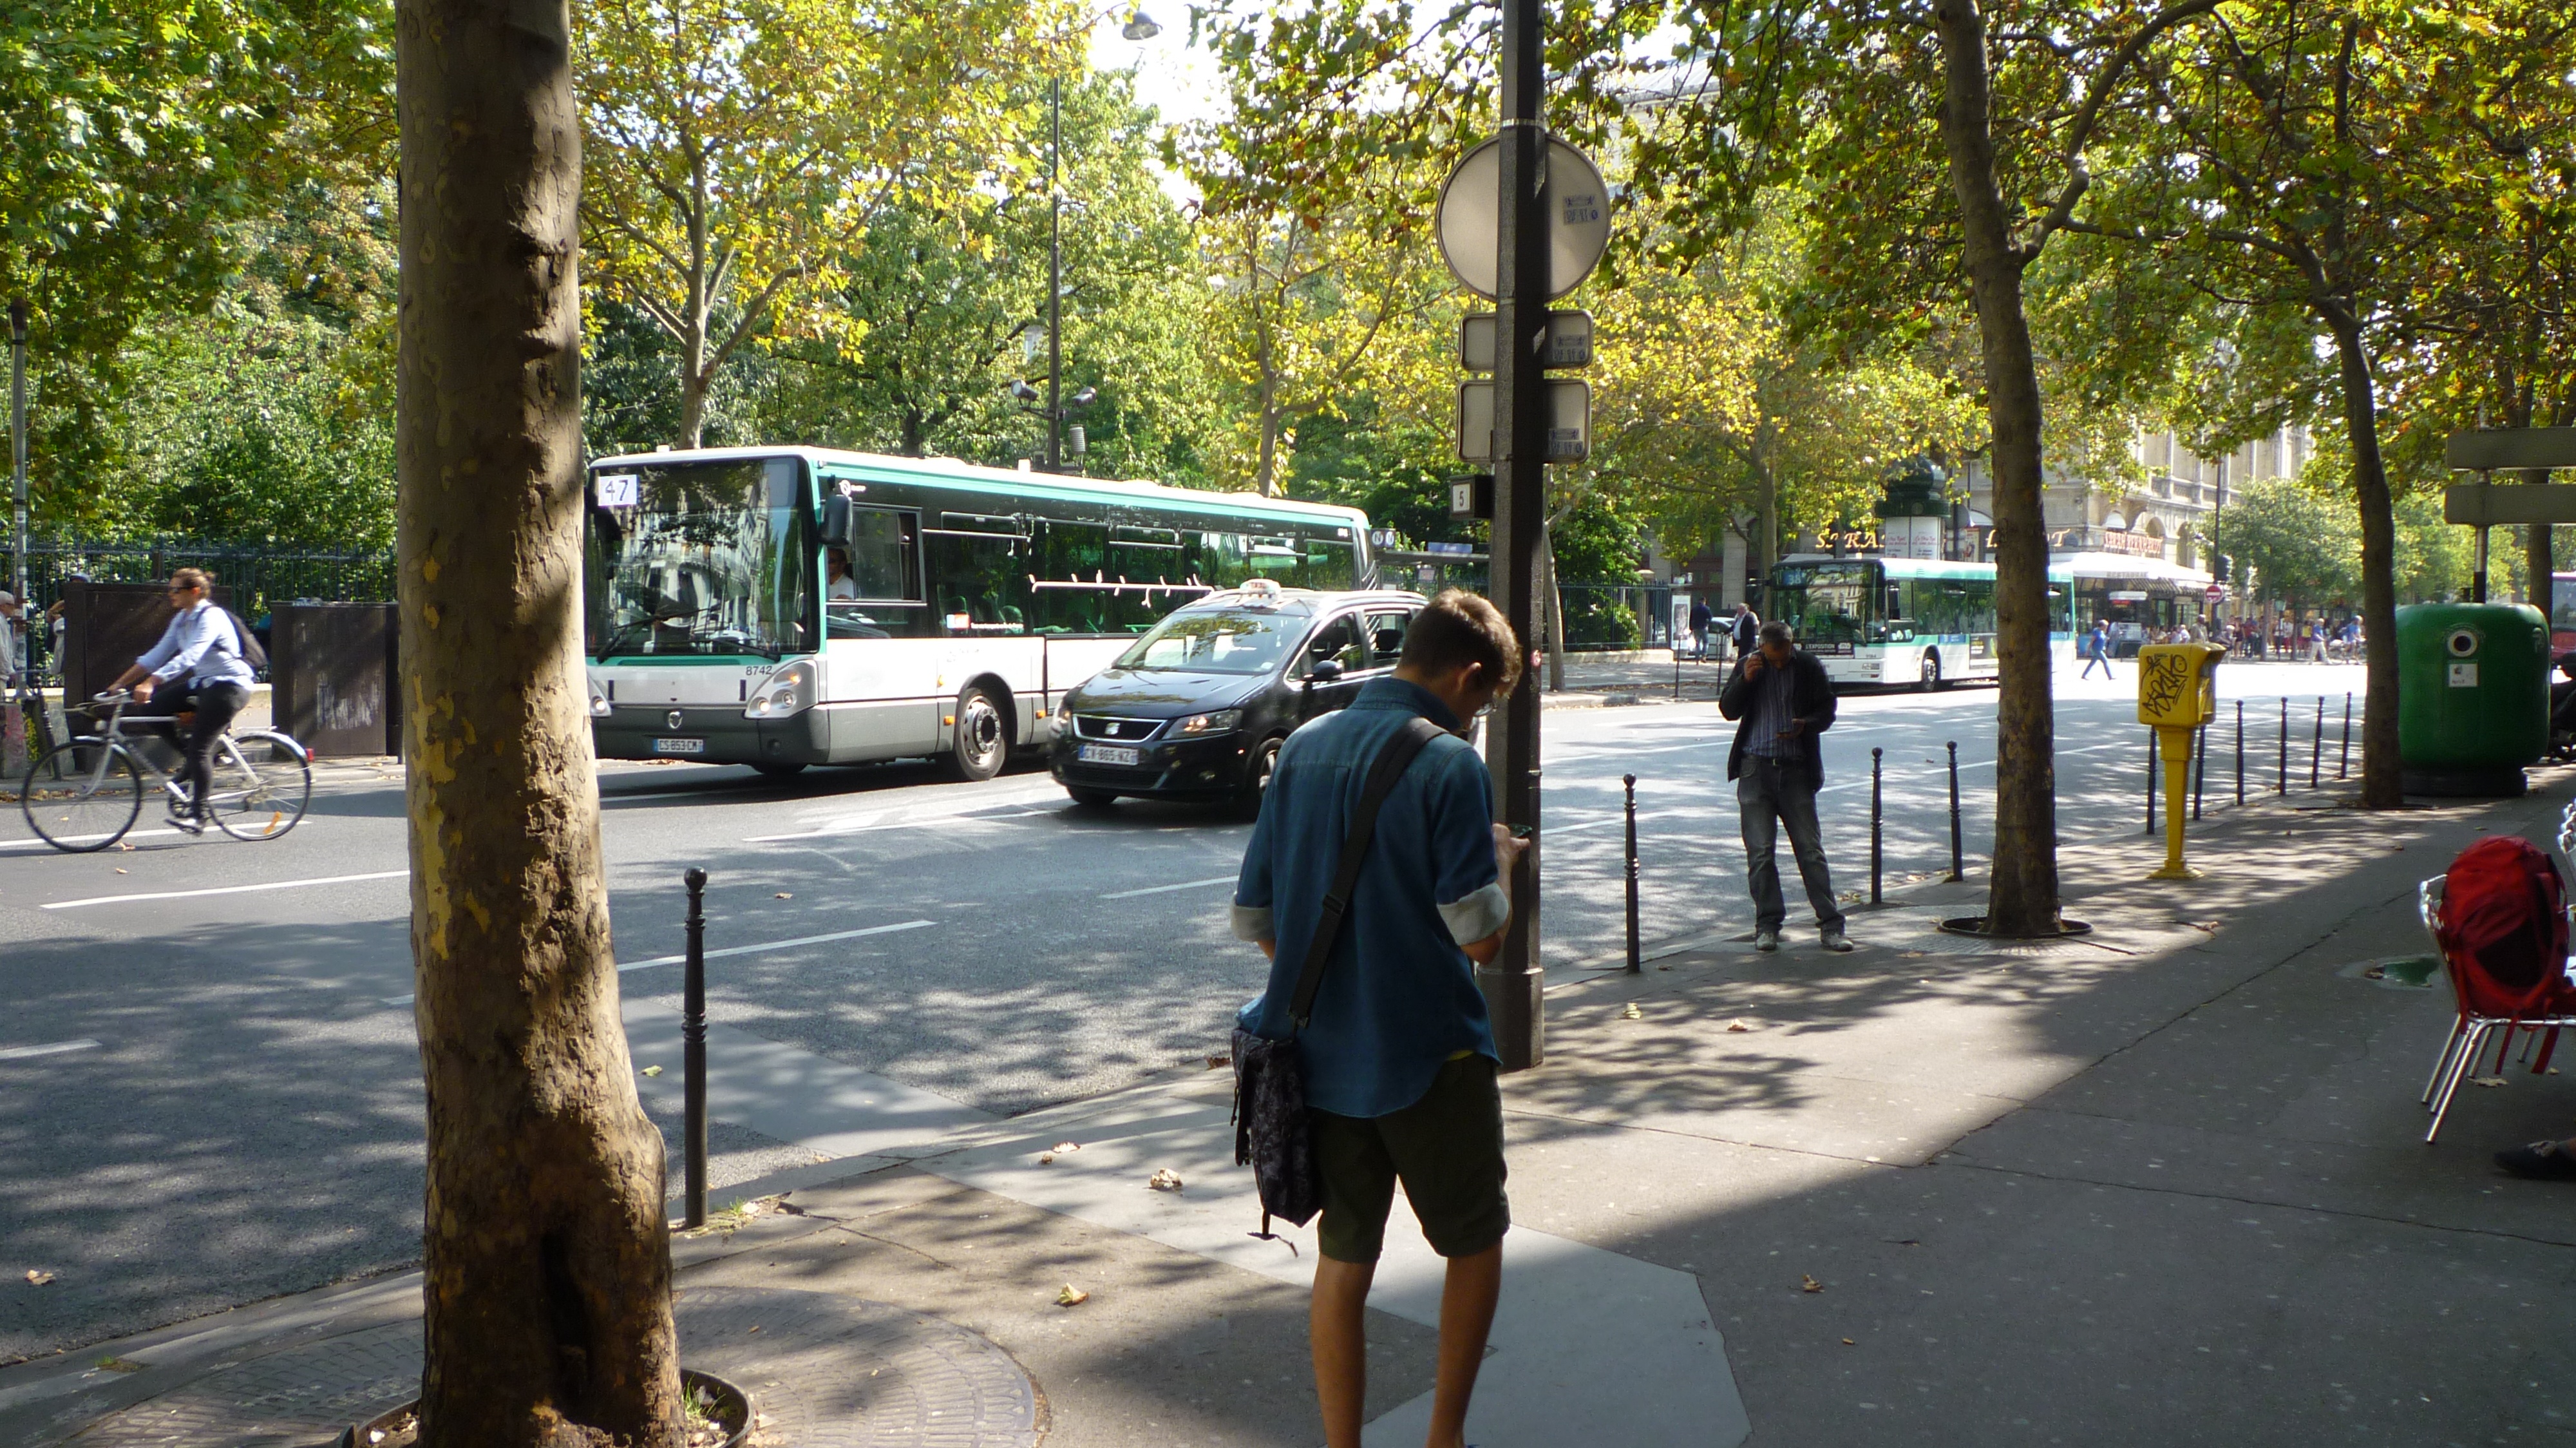
pedestrian, road, street, walkway, vehicle, tourism, public transport, infrastructure, tours